History of Scotland

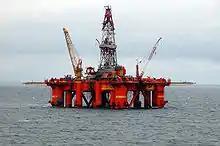
A drilling rig located in the North Sea

This period saw a process of rehabilitation for highland culture. Tartan had already been adopted for highland regiments in the British army, which poor highlanders joined in large numbers until the end of the Napoleonic Wars in 1815, but by the 19th century it had largely been abandoned by the ordinary people. In the 1820s, as part of the Romantic revival, tartan and the kilt were adopted by members of the social elite, not just in Scotland, but across Europe, prompted by the popularity of Macpherson's Ossian cycle and then Walter Scott's Waverley novels. The world paid attention to their literary redefinition of Scottishness, as they forged an image largely based on characteristics in polar opposition to those associated with England and modernity. This new identity made it possible for Scottish culture to become integrated into a wider European and North American context, not to mention tourist sites, but it also locked in a sense of "otherness" which Scotland began to shed only in the late 20th century. Scott's "staging" of the royal Visit of King George IV to Scotland in 1822 and the king's wearing of tartan, resulted in a massive upsurge in demand for kilts and tartans that could not be met by the Scottish linen industry. The designation of individual clan tartans was largely defined in this period and became a major symbol of Scottish identity. The fashion for all things Scottish was maintained by Queen Victoria, who helped secure the identity of Scotland as a tourist resort, with Balmoral Castle in Aberdeenshire becoming a major royal residence from 1852.